History of the French Navy from 1715 to 1789

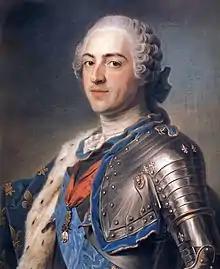
Louis XV prioritized peace, limiting naval funding.

The history of the French Navy from 1715 to 1789 traces the development of the Royal Navy, which established itself as a permanent force in the 16th century.